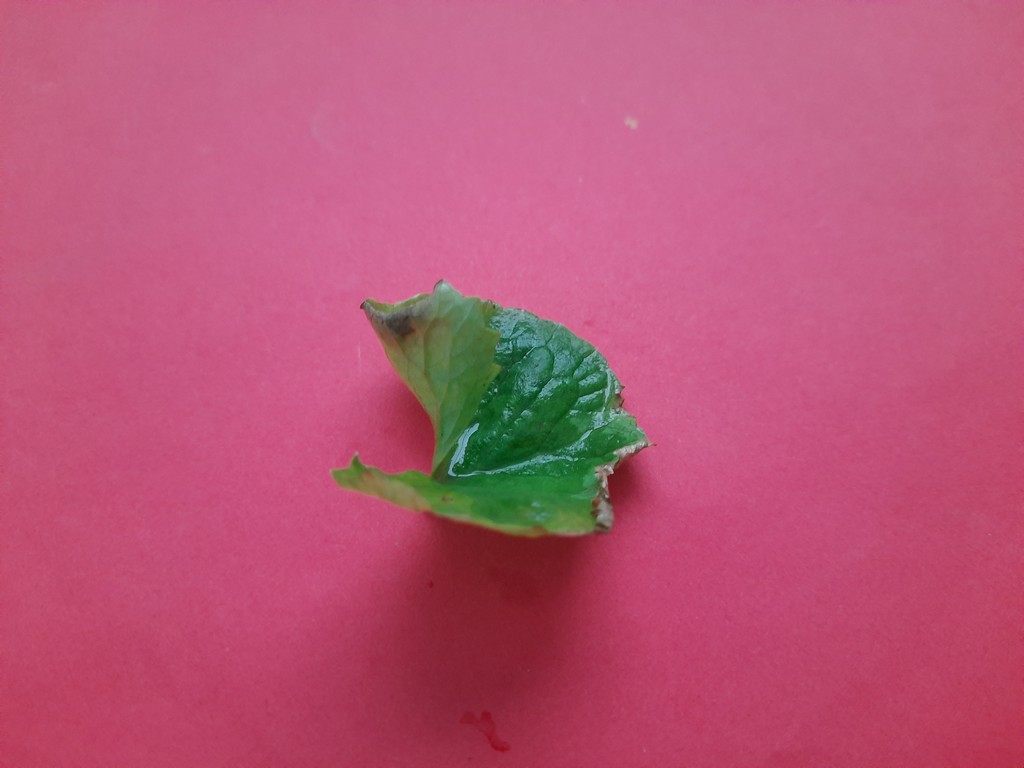
Label: Unhealthy